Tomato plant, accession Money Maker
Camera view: vertical (180 deg); turntable rotation: 120 degrees
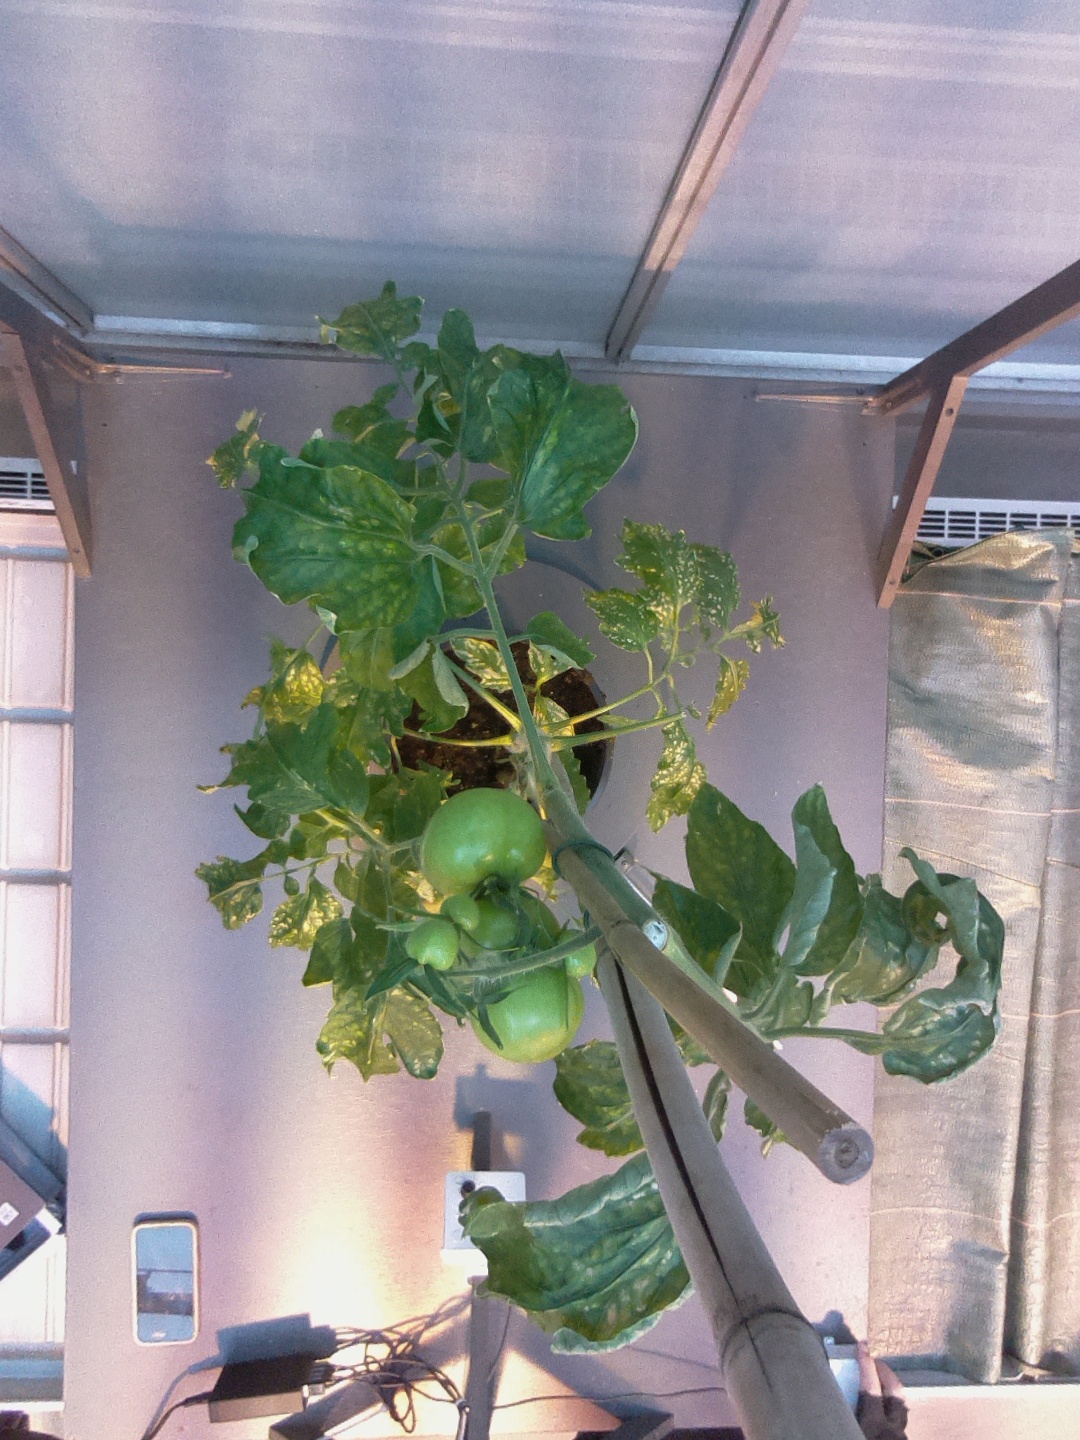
BBCH growth stage 75: 50%-60% of final fruit size